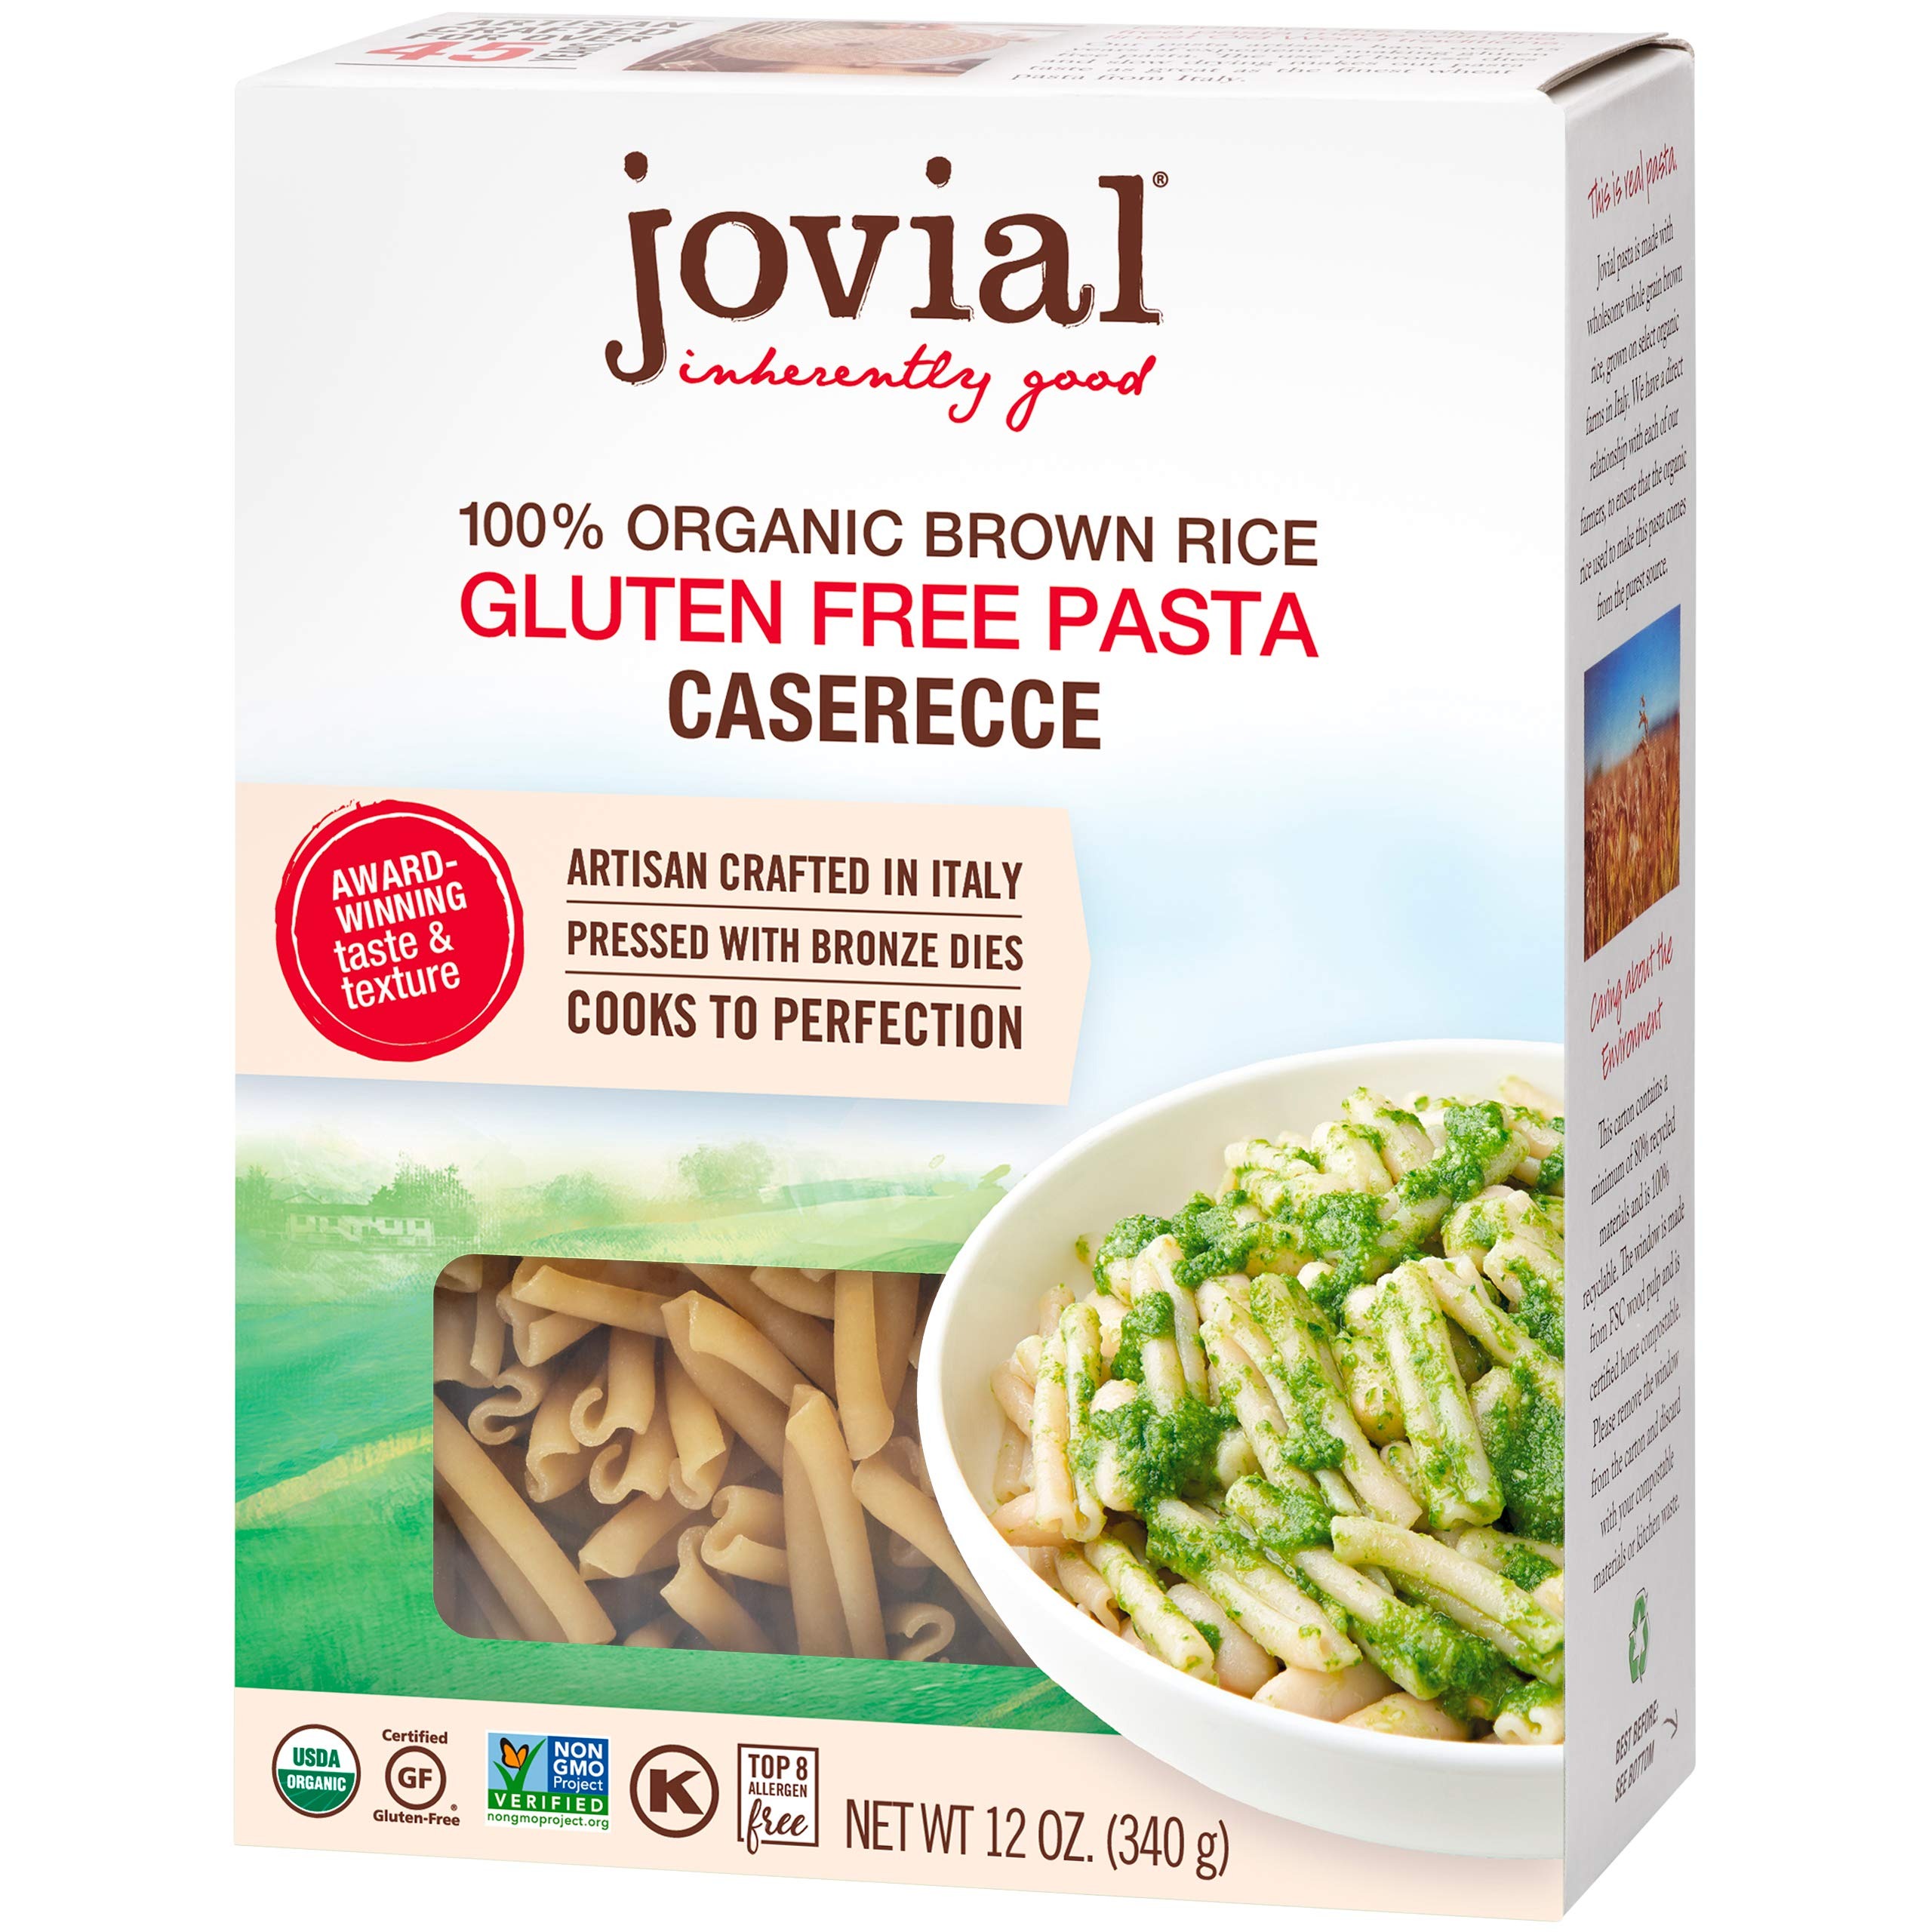
Item Name: Jovial 100% Organic Brown Rice Caserecce 12 oz. (Pack of 12) ( Value Bulk Multi-pack)
Bullet Point: .....
Value: 144.0
Unit: Ounce

Price: 4.99